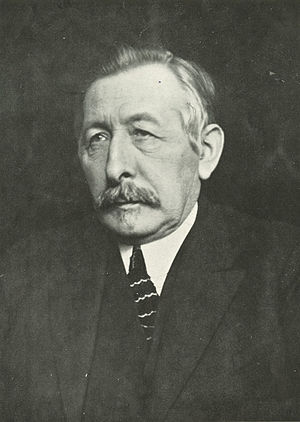
Pieter Jelles Troelstra
Pieter Jelles Troelstra var en hollandsk politiker i den socialistiske arbejderbevægelse. Han er mest husket for sin kamp for den almindelige valgret og hans mislykkedes opfordring til revolution i slutningen af 1. verdenskrig. Fra 1888 indtil 1904, var Troelstra gift med Sjoukje bokma de Boer, som var en velkendt børnebogsforfatter under pseudonymet Nynke van Hichtum.